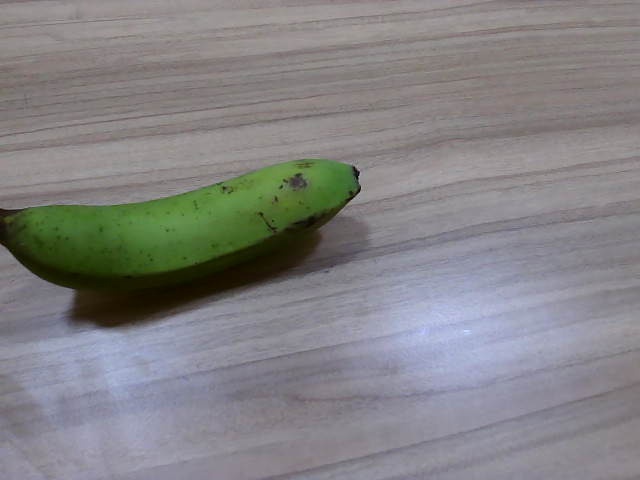
Label: Raw_Banana